Juglans

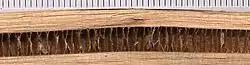
Walnut shoot cut longitudinally to show chambered pith, scale in mm

The walnut shell has a wide variety of uses. Eastern black walnut ("J. nigra") shell is the hardest of the walnut shells, and therefore has the highest resistance to breakdown.